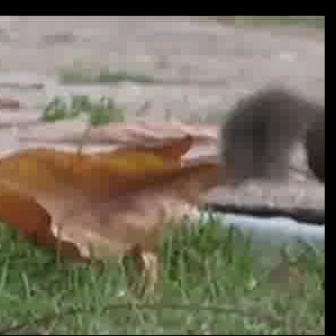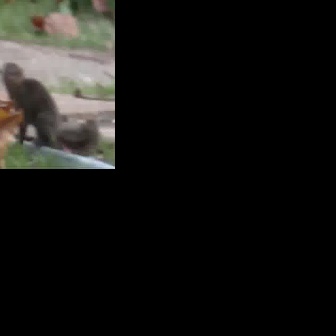
  Please identify the target specified by the bounding box [216,86,319,188] in the first image and locate it in the second image. Return the coordinates in [x_min,y_min,x_max,y_max] format.
Answer: [3,60,98,155]